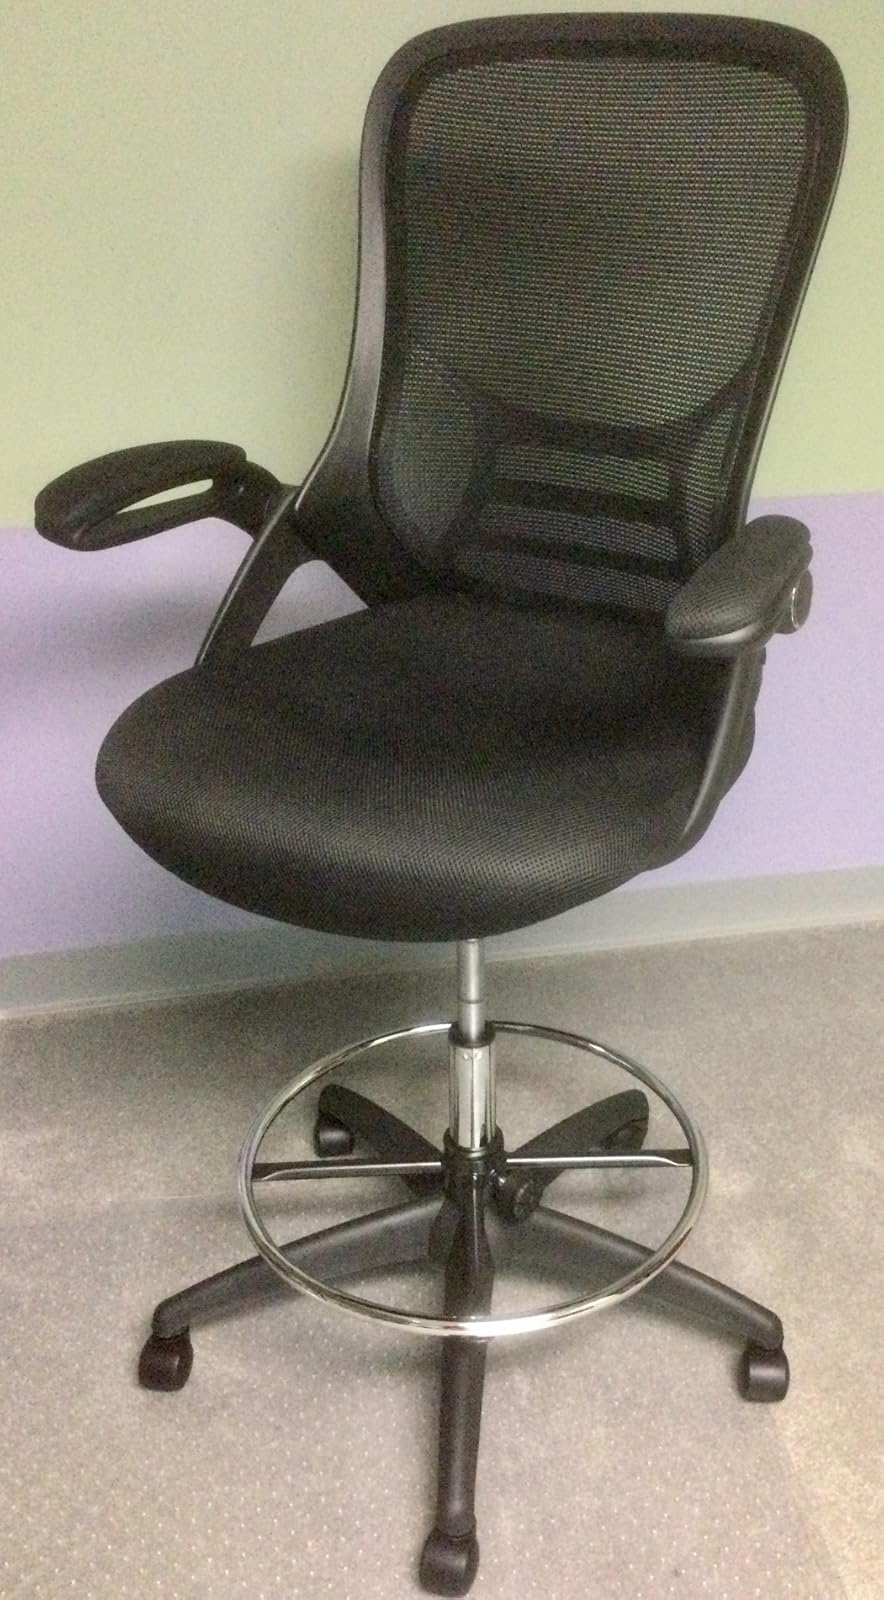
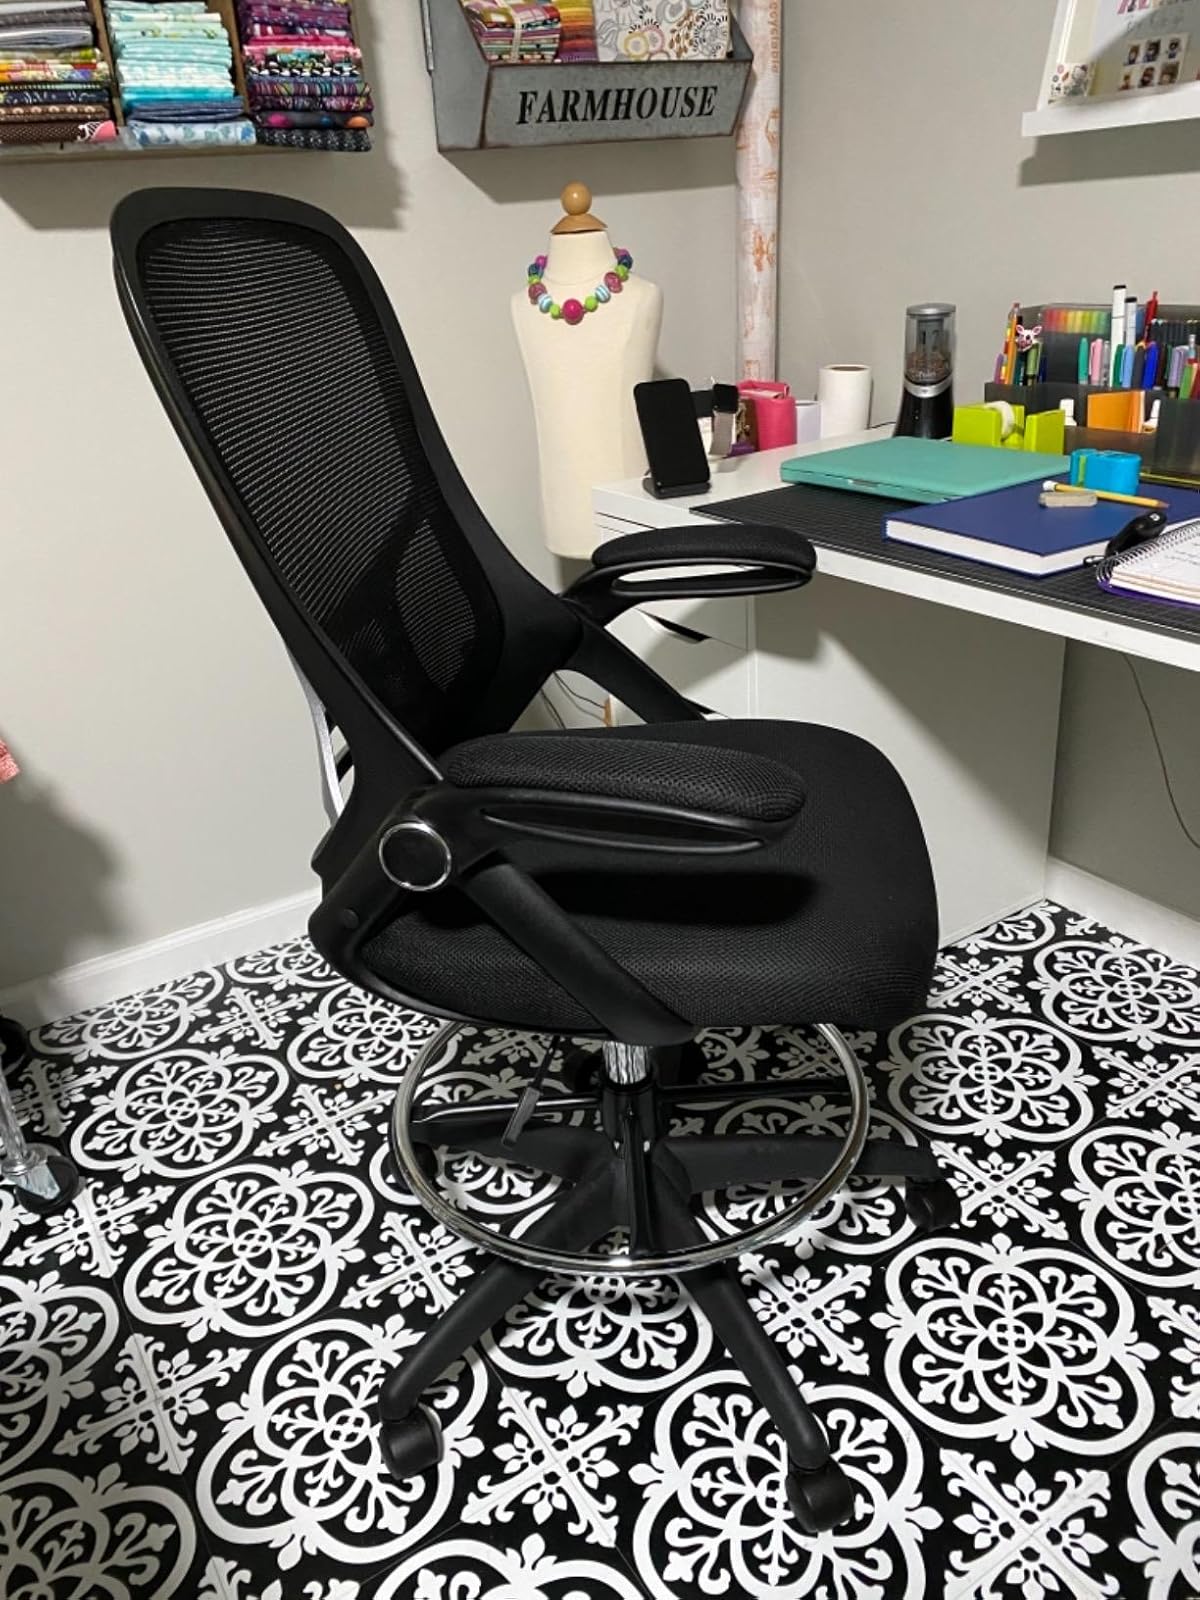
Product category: items_chair
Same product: yes